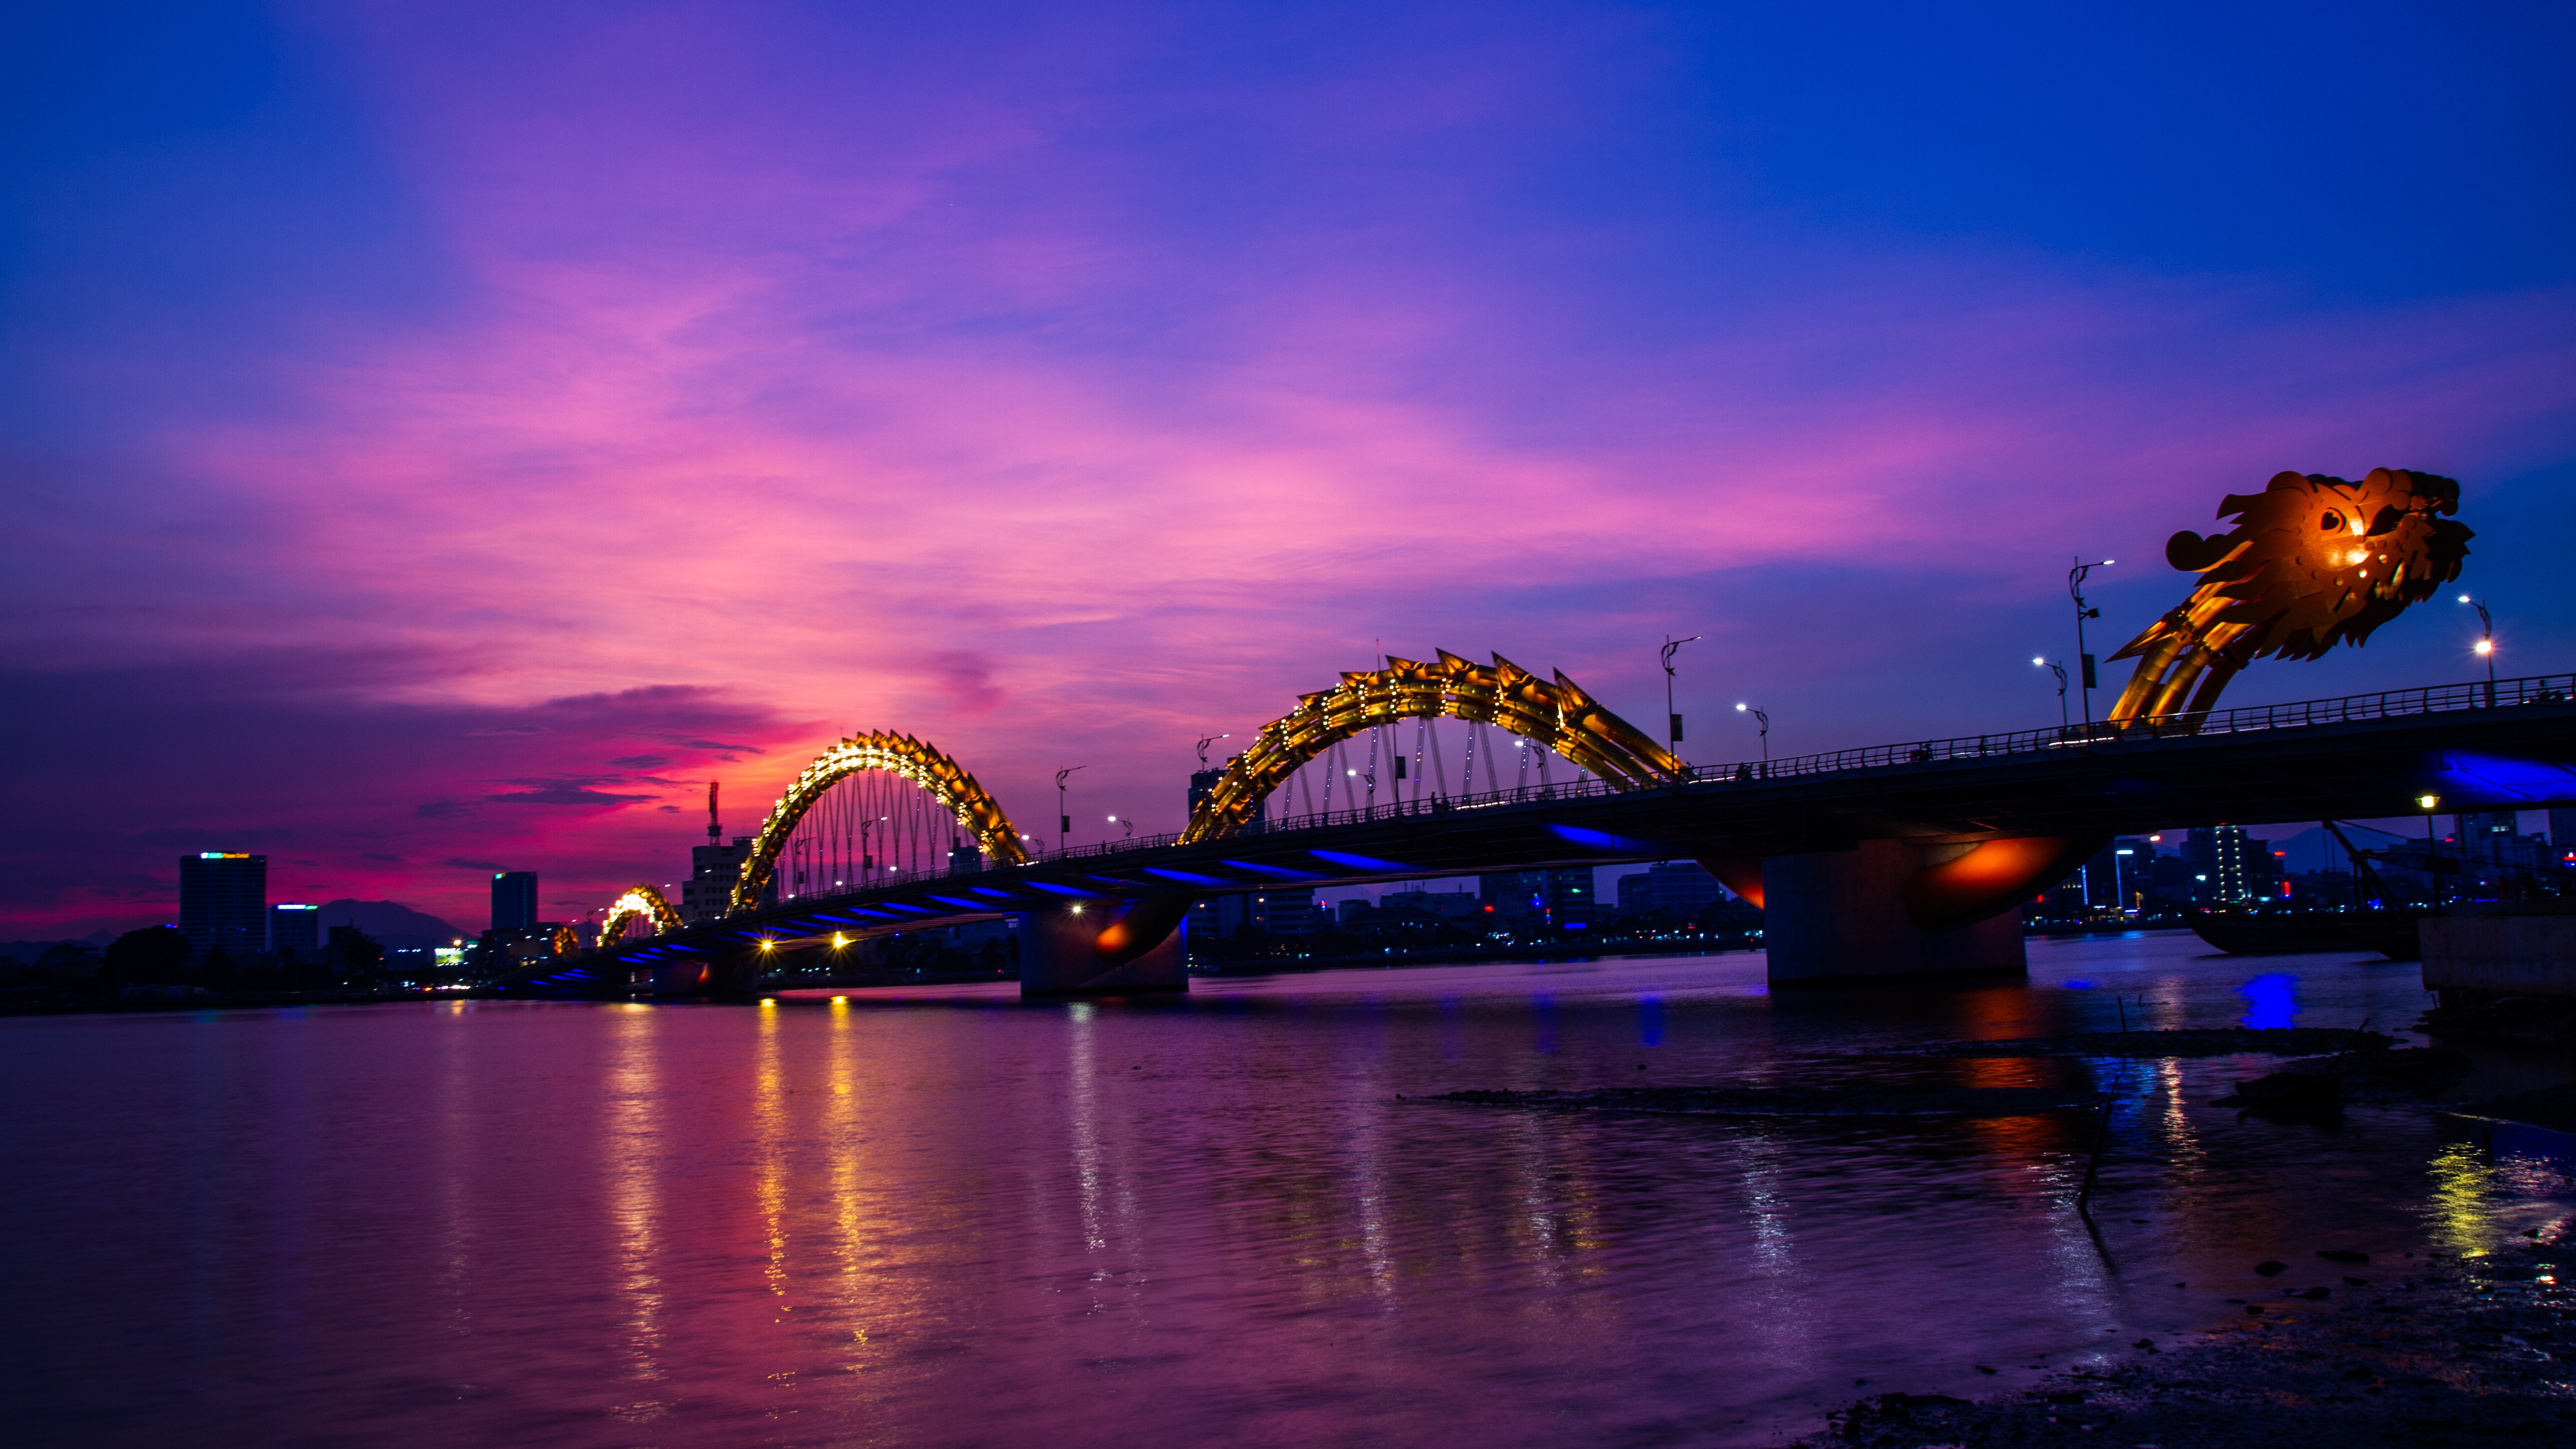
water, horizon, sunrise, sunset, bridge, skyline, night, morning, dawn, river, cityscape, dusk, evening, reflection